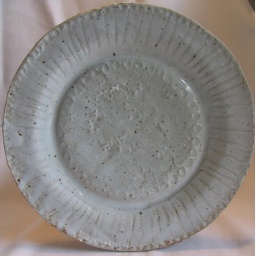
Inspired by Astier de Villatte, my favorite ceramicwear, and disposable paper plates for picnics.